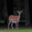
Label: deer